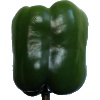
Label: Pepper Green 1